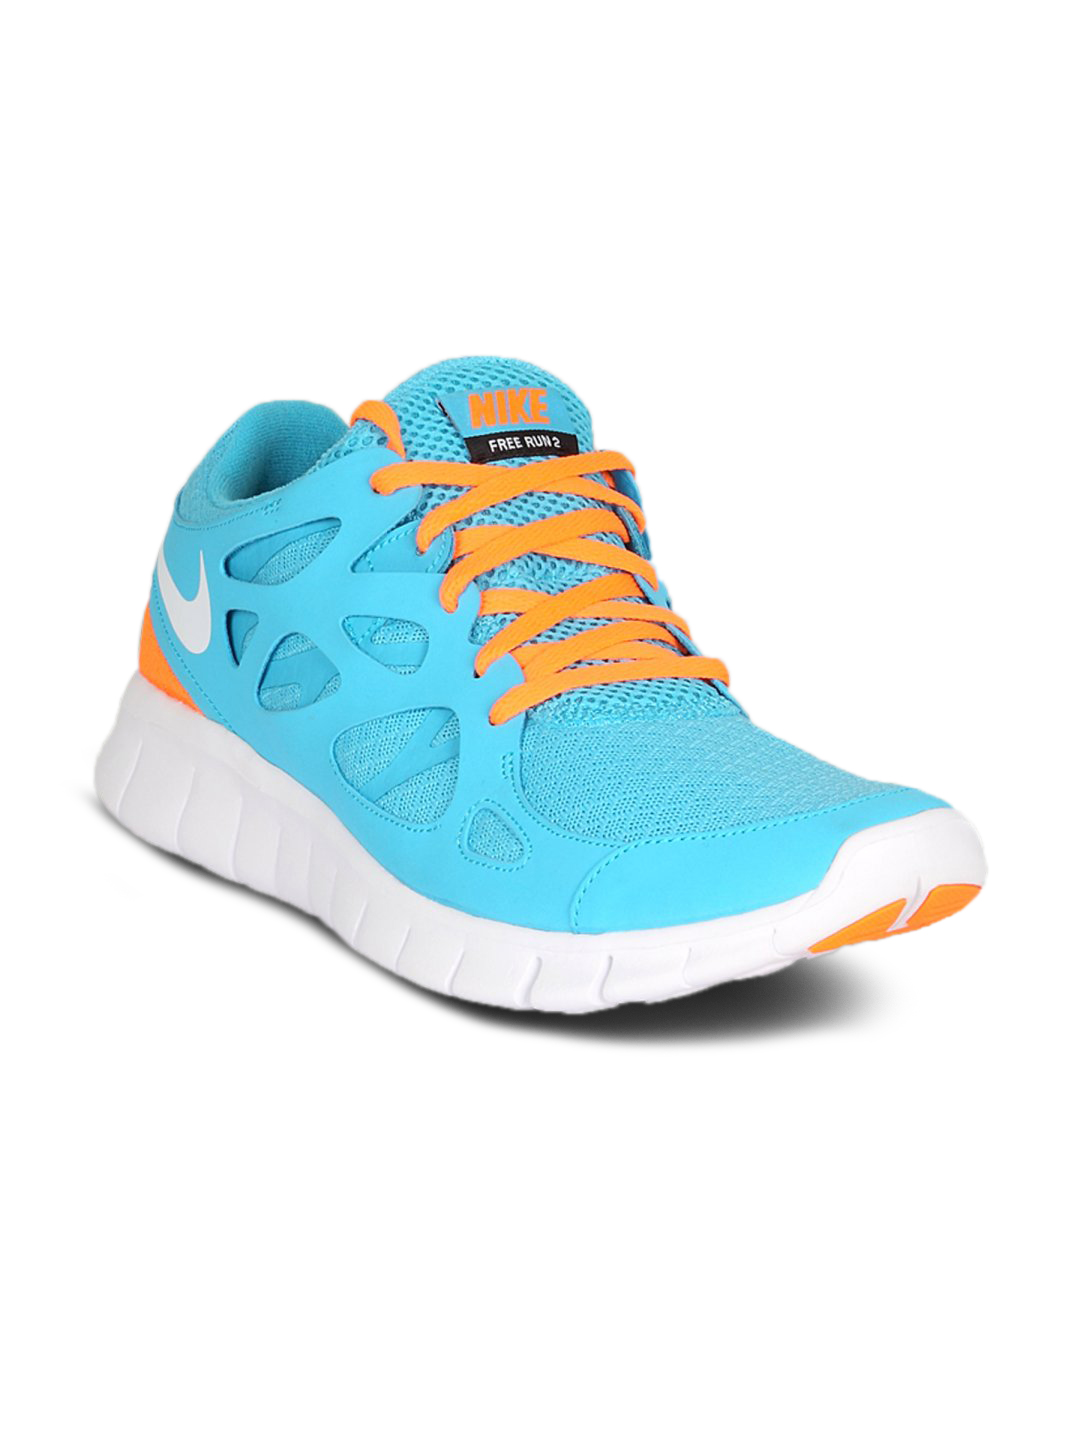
Nike Men's Free Run Blue Orange Shoe
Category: Footwear / Shoes / Sports Shoes
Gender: Men
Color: Blue
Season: Summer 2011
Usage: Sports